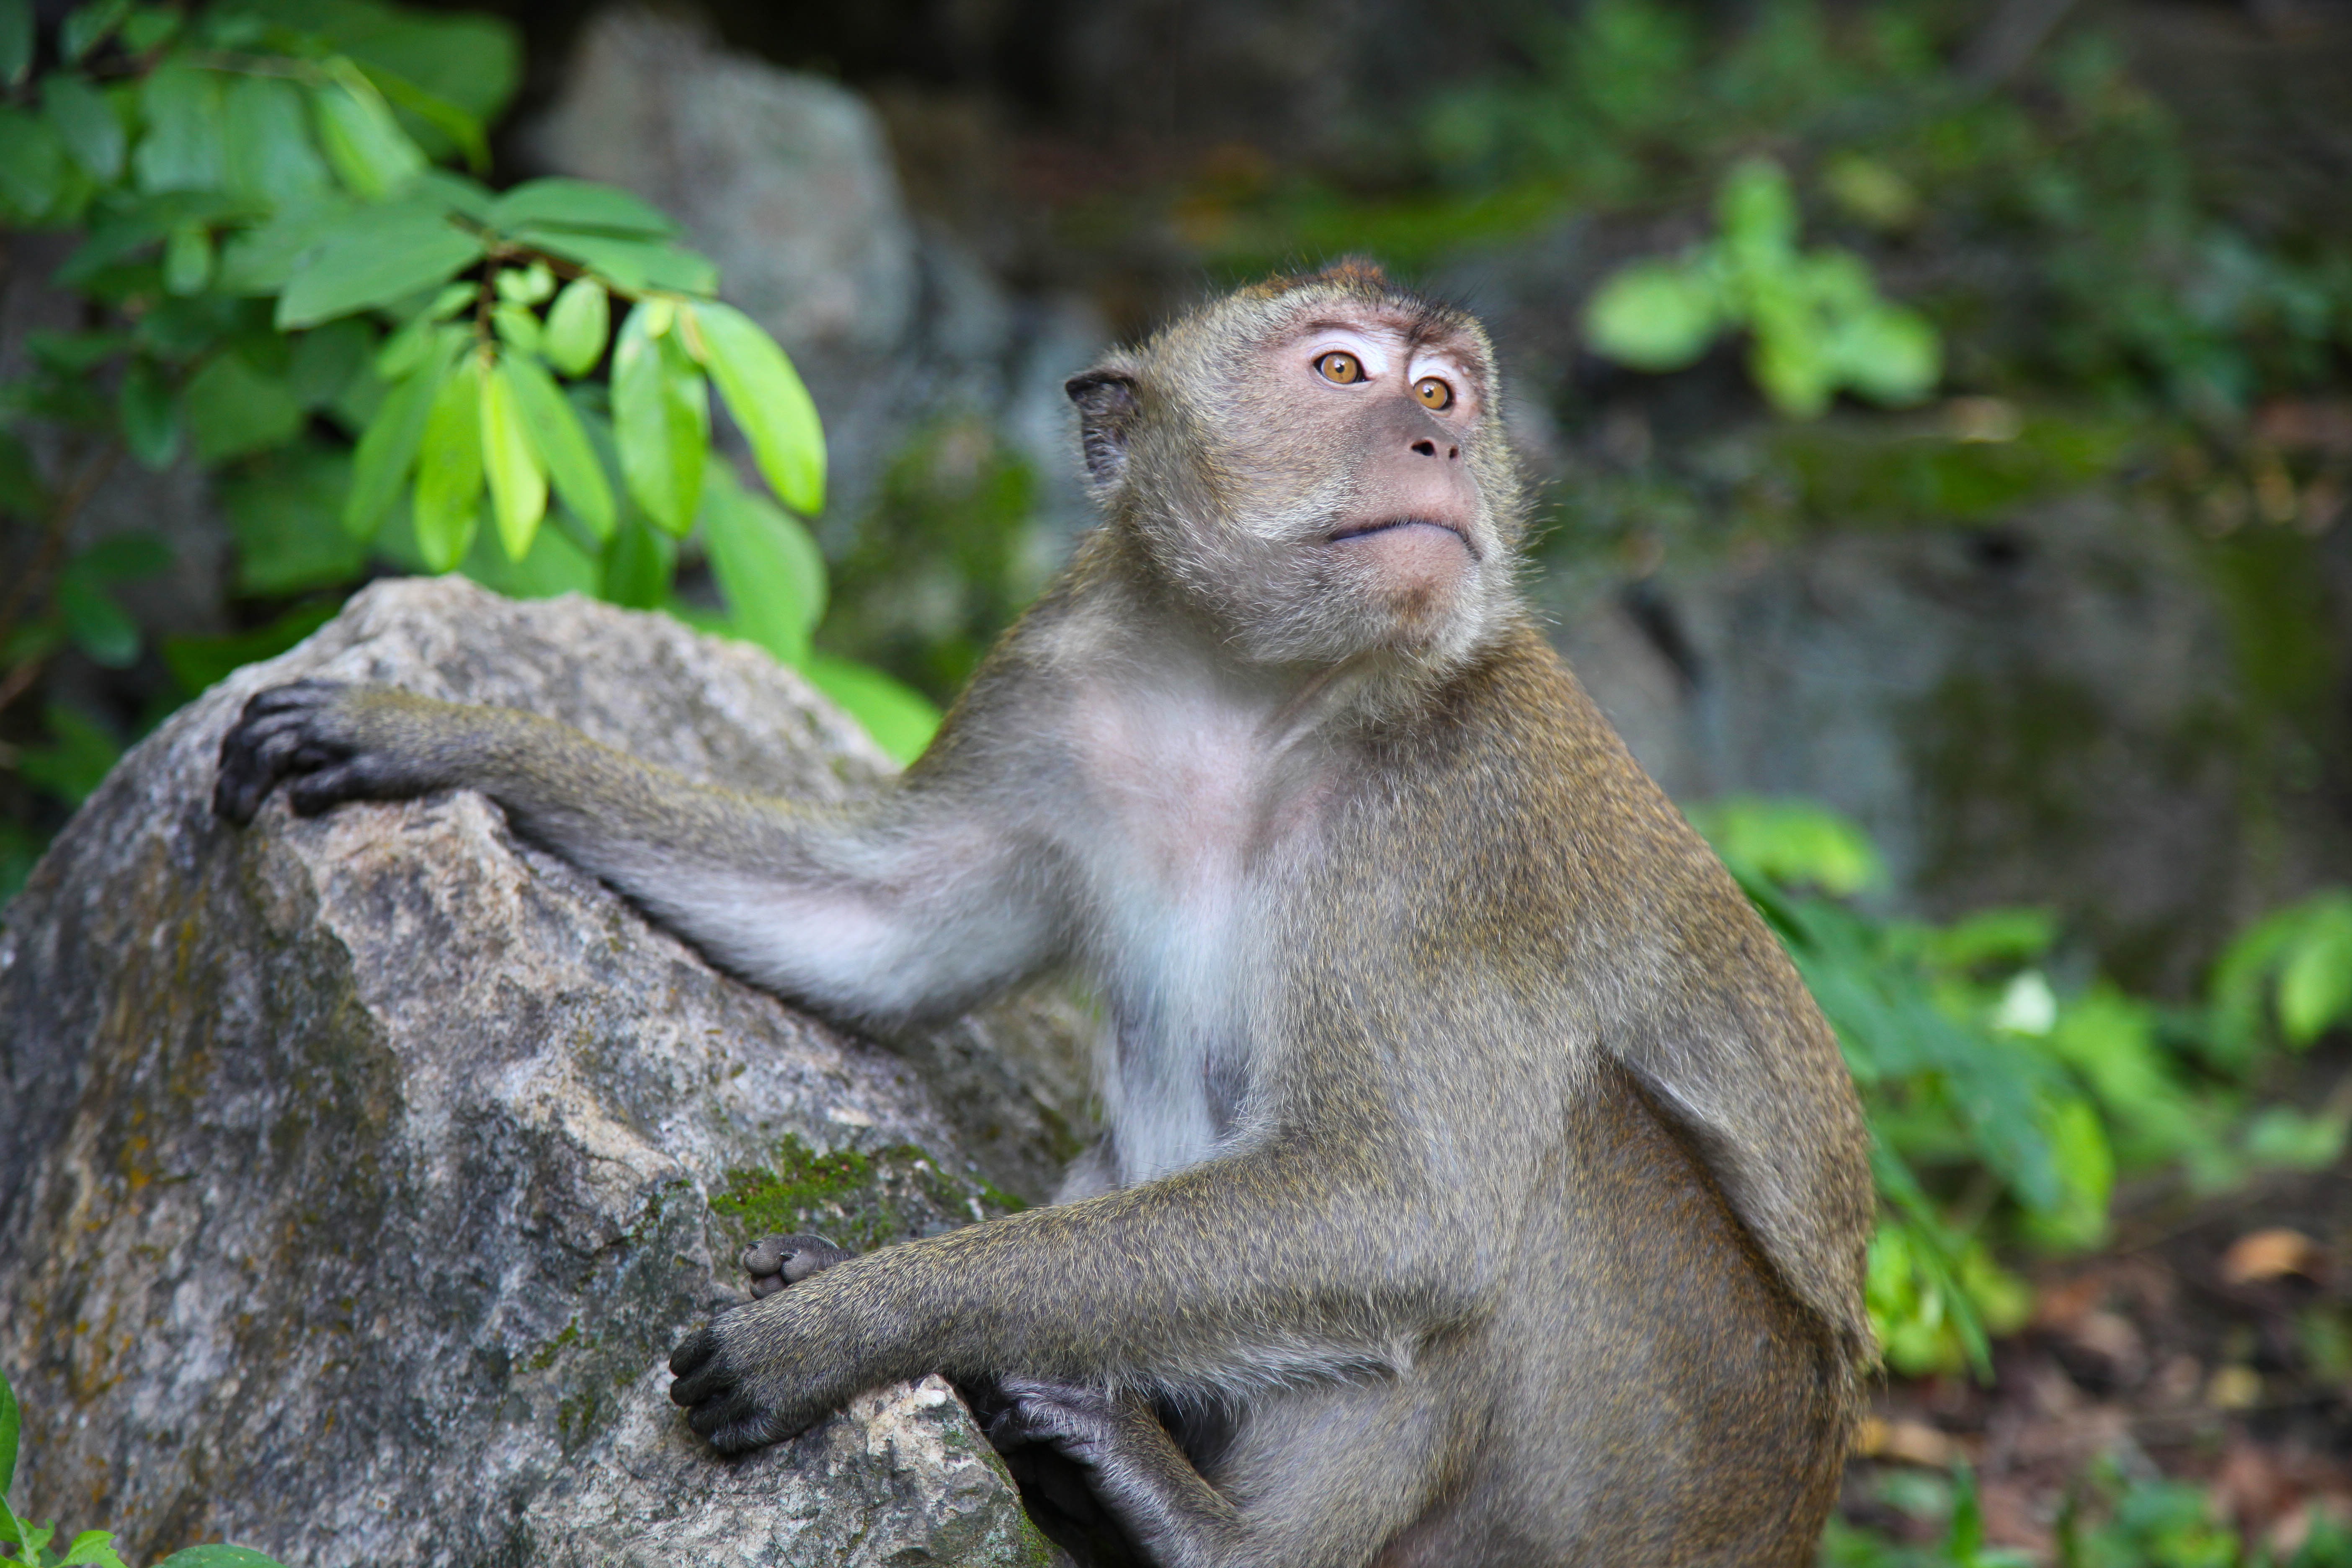
wildlife, zoo, fur, mammal, asia, monkey, fauna, primate, thailand, hairy, vertebrate, macaque, old world monkey, expressive